John Foster Dulles

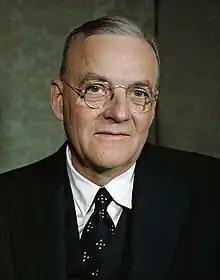
Dulles, 1949

John Foster Dulles (February 25, 1888 – May 24, 1959) was an American politician, lawyer, and diplomat who served as United States secretary of state under President Dwight D. Eisenhower from 1953 until his resignation in 1959. A member of the Republican Party, he was briefly a U.S. senator from New York in 1949. Dulles was a significant figure in the early Cold War era, who advocated an aggressive stance against communism throughout the world.